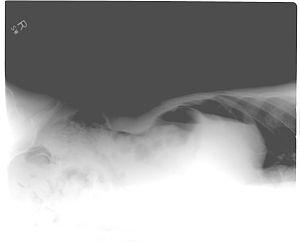
Dans le domaine de la gastro-entérologie, un pneumopéritoine correspond à l'entrée d'air ou de gaz dans la cavité de l'abdomen. Cet air provient le plus souvent de la perforation d'un organe digestif creux, tel que l'estomac, l'intestin grêle ou encore le côlon.